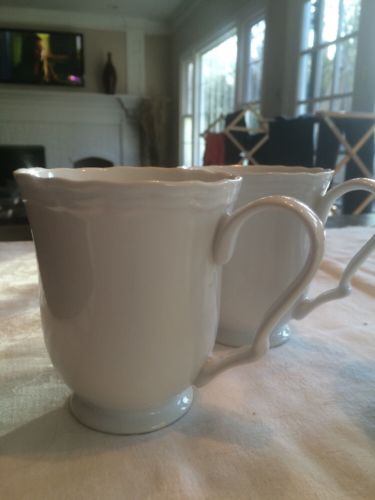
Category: mug